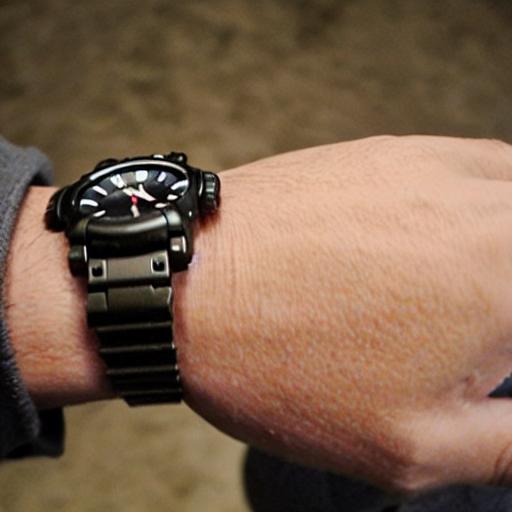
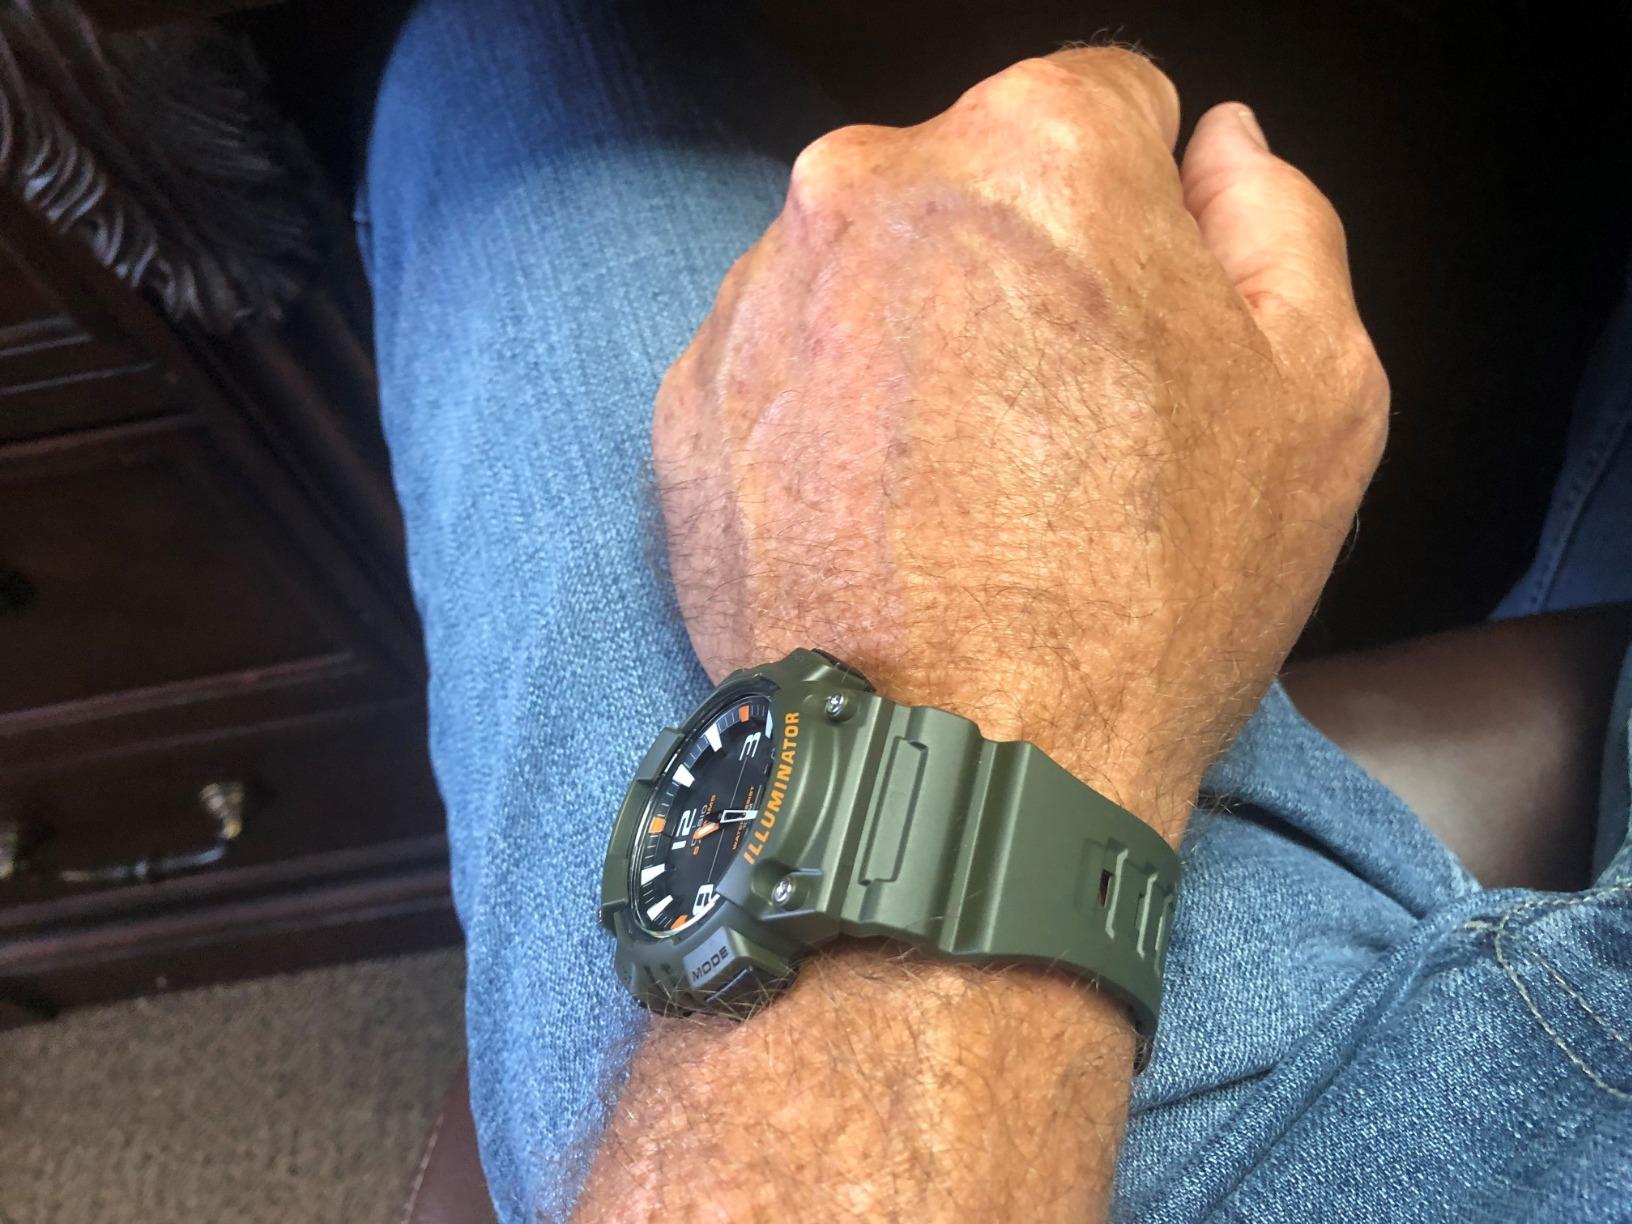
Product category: accessories_watch
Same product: no